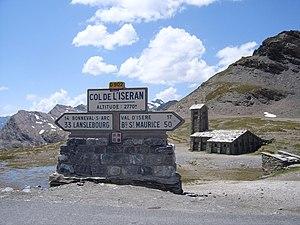
Cette liste présente les plus hauts cols routiers des Alpes françaises, classés par altitude, dont au moins un des deux accès est revêtu.
La signalétique Michelin désigne les panneaux de signalisation routière et d'indication touristique en lave émaillée sur un support en béton armé, produits par Michelin pour la France entre 1910 et 1971.
Le col de l'Iseran culmine à environ 2 764 m d'altitude, en Savoie. Premier col routier des Alpes françaises par son altitude, c'est même le plus haut col de montagne routier de toutes les Alpes. La route qui le traverse, reliant les vallées de la Maurienne et de la Tarentaise, est fermée l'hiver et imbriquée durant cette saison au milieu des pistes de ski de Val d'Isère. Construite durant l'Entre-deux-guerres, elle est devenue un haut lieu du Tour de France. Le col de l'Iseran se situe aux portes du parc national de la Vanoise.